Museo Goya - Colección Ibercaja - Museo Camón Aznar

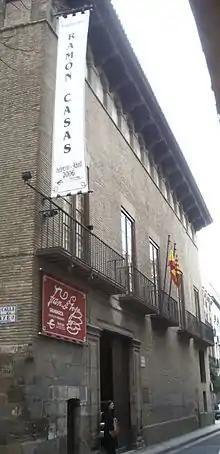
Casa Aguilar, where its located the Museo Goya

The Museo Goya - Colección Ibercaja - Museo Camón Aznar is a fine arts museum in Zaragoza, Spain. It opened in 1979 under the name Museo Camón Aznar, after José Camón Aznar, an art historian and art collector from the city who had contributed the nucleus of its collection. It houses also a collection of paintings and engravings by Francisco Goya.